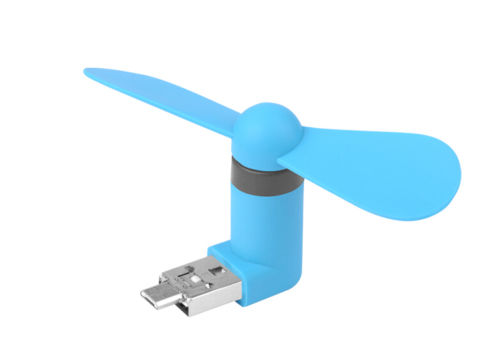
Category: fan